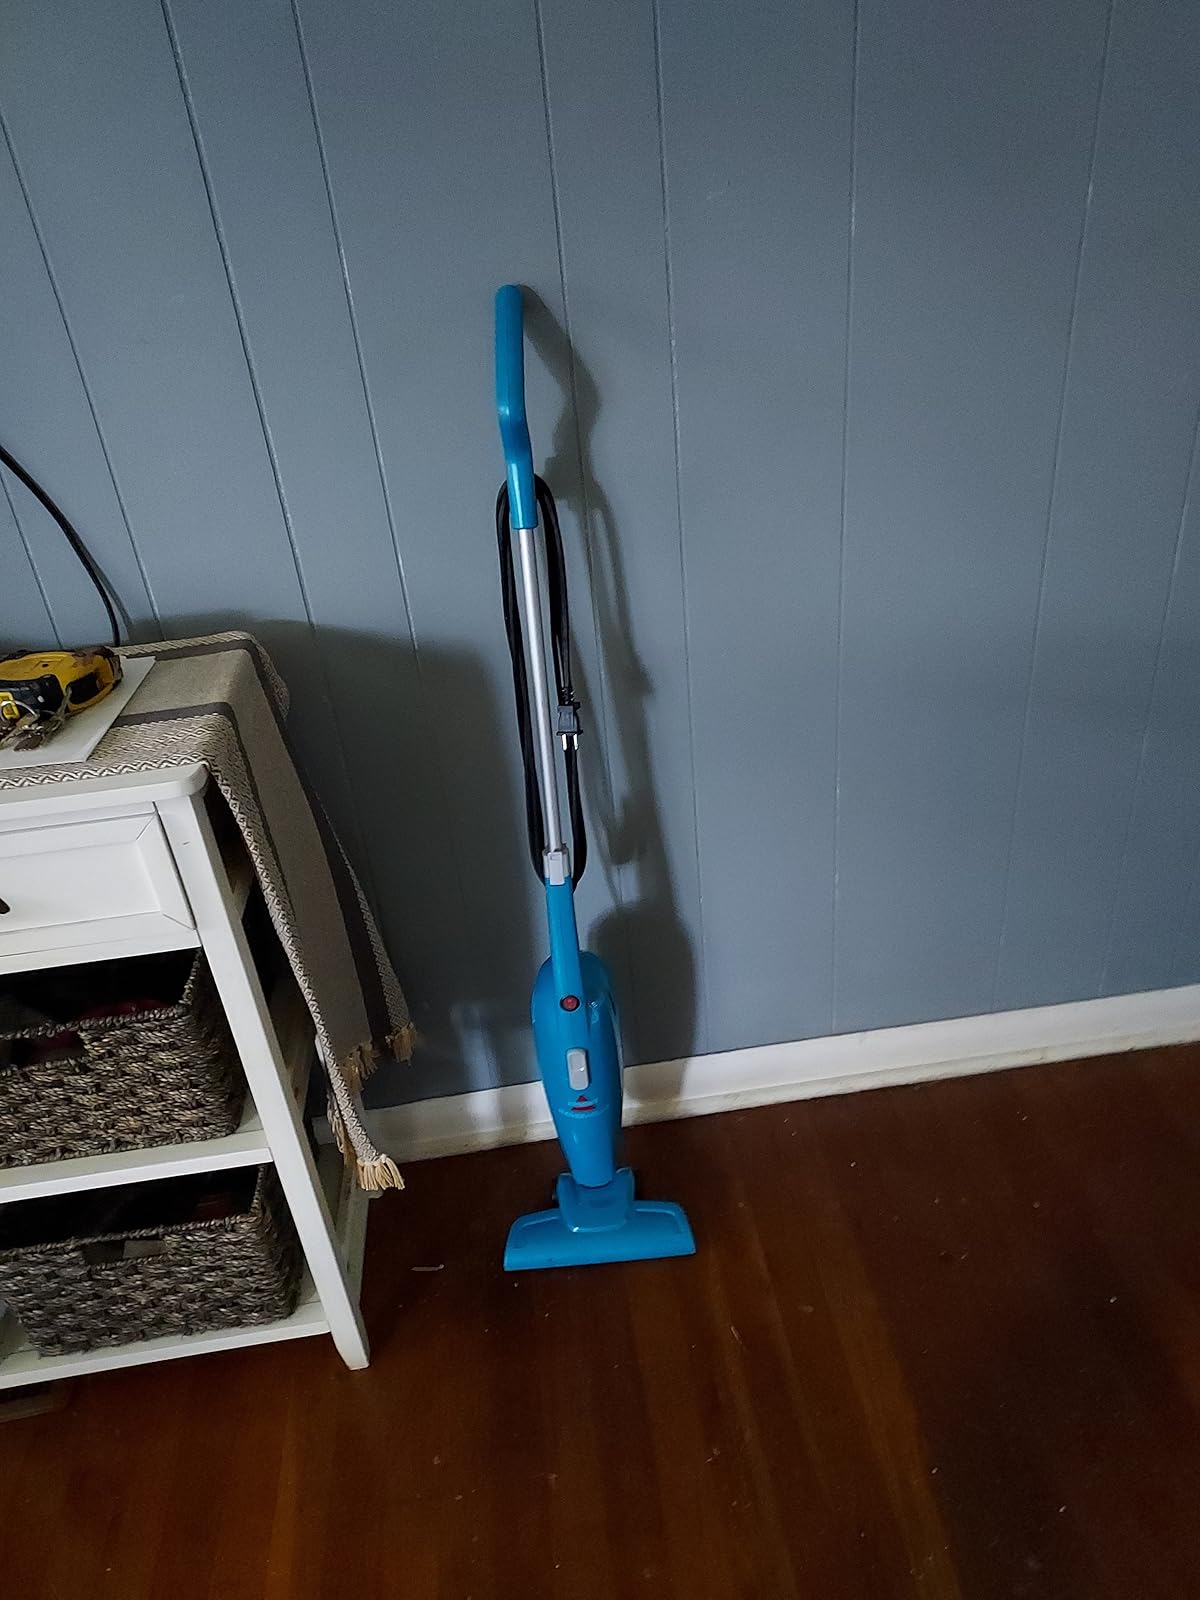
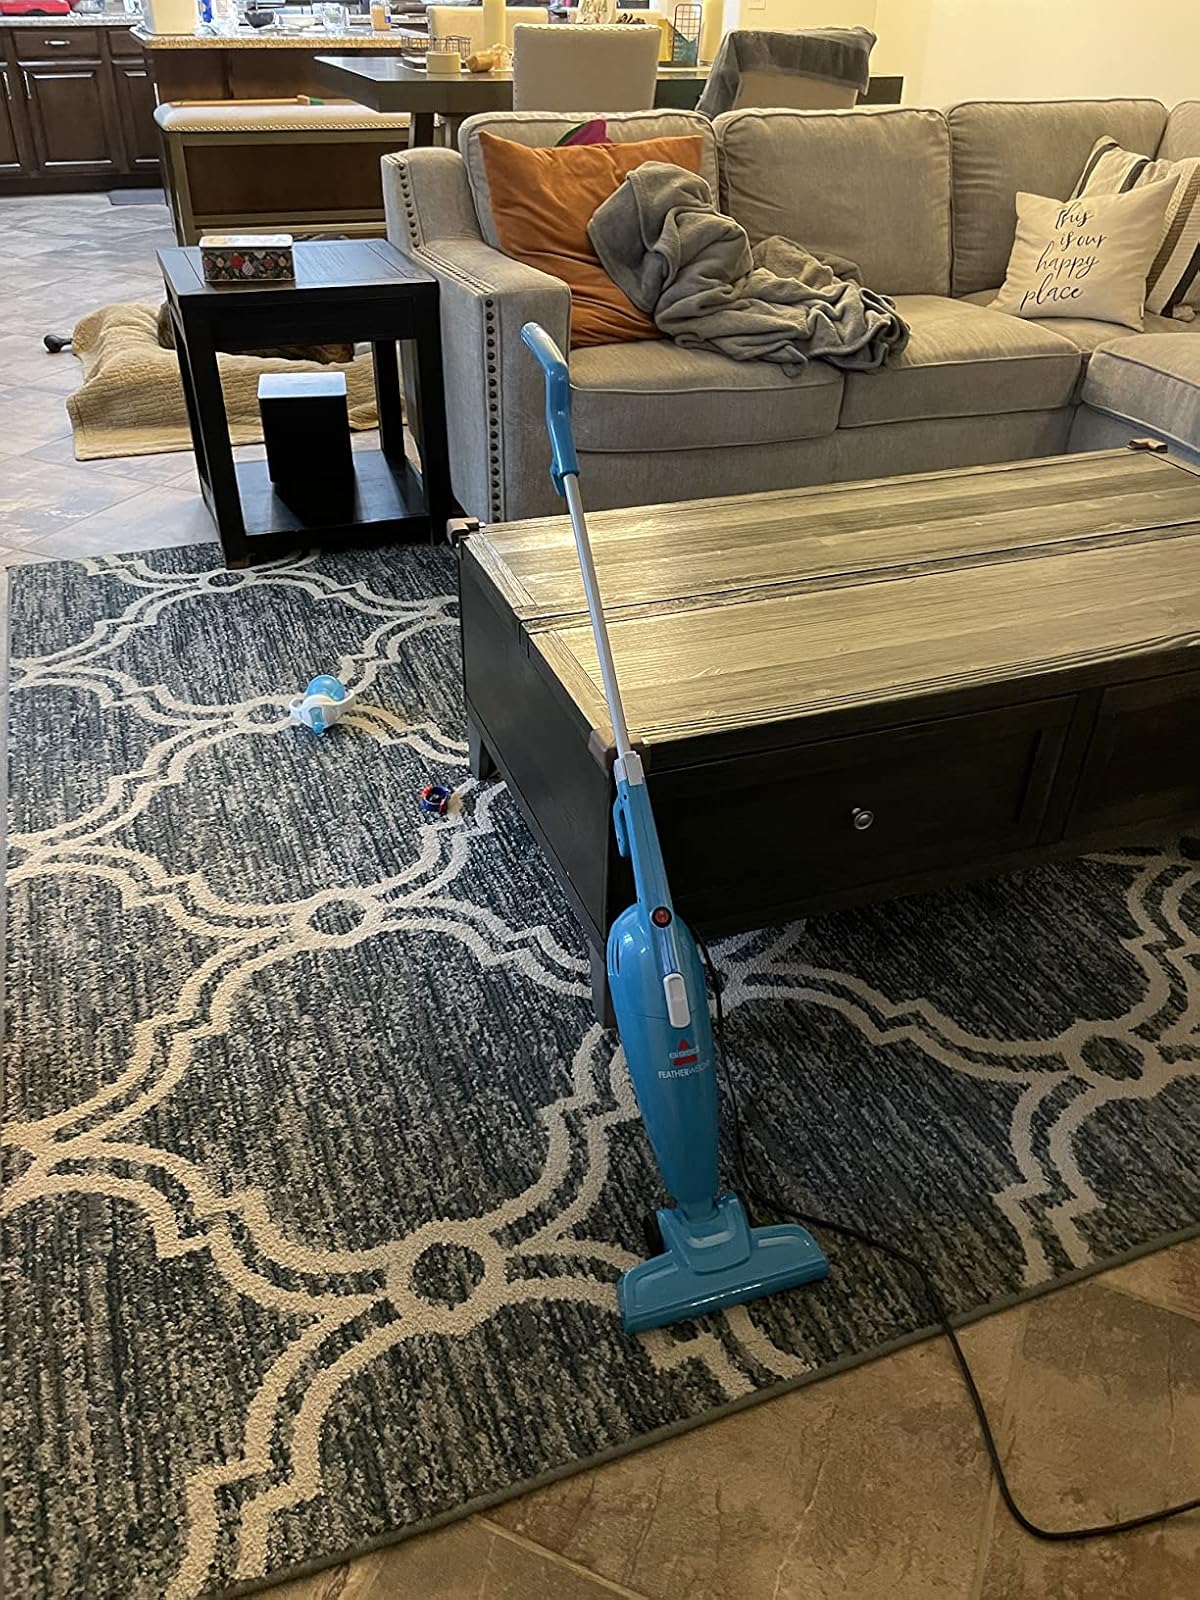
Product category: items_vacuum
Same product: yes